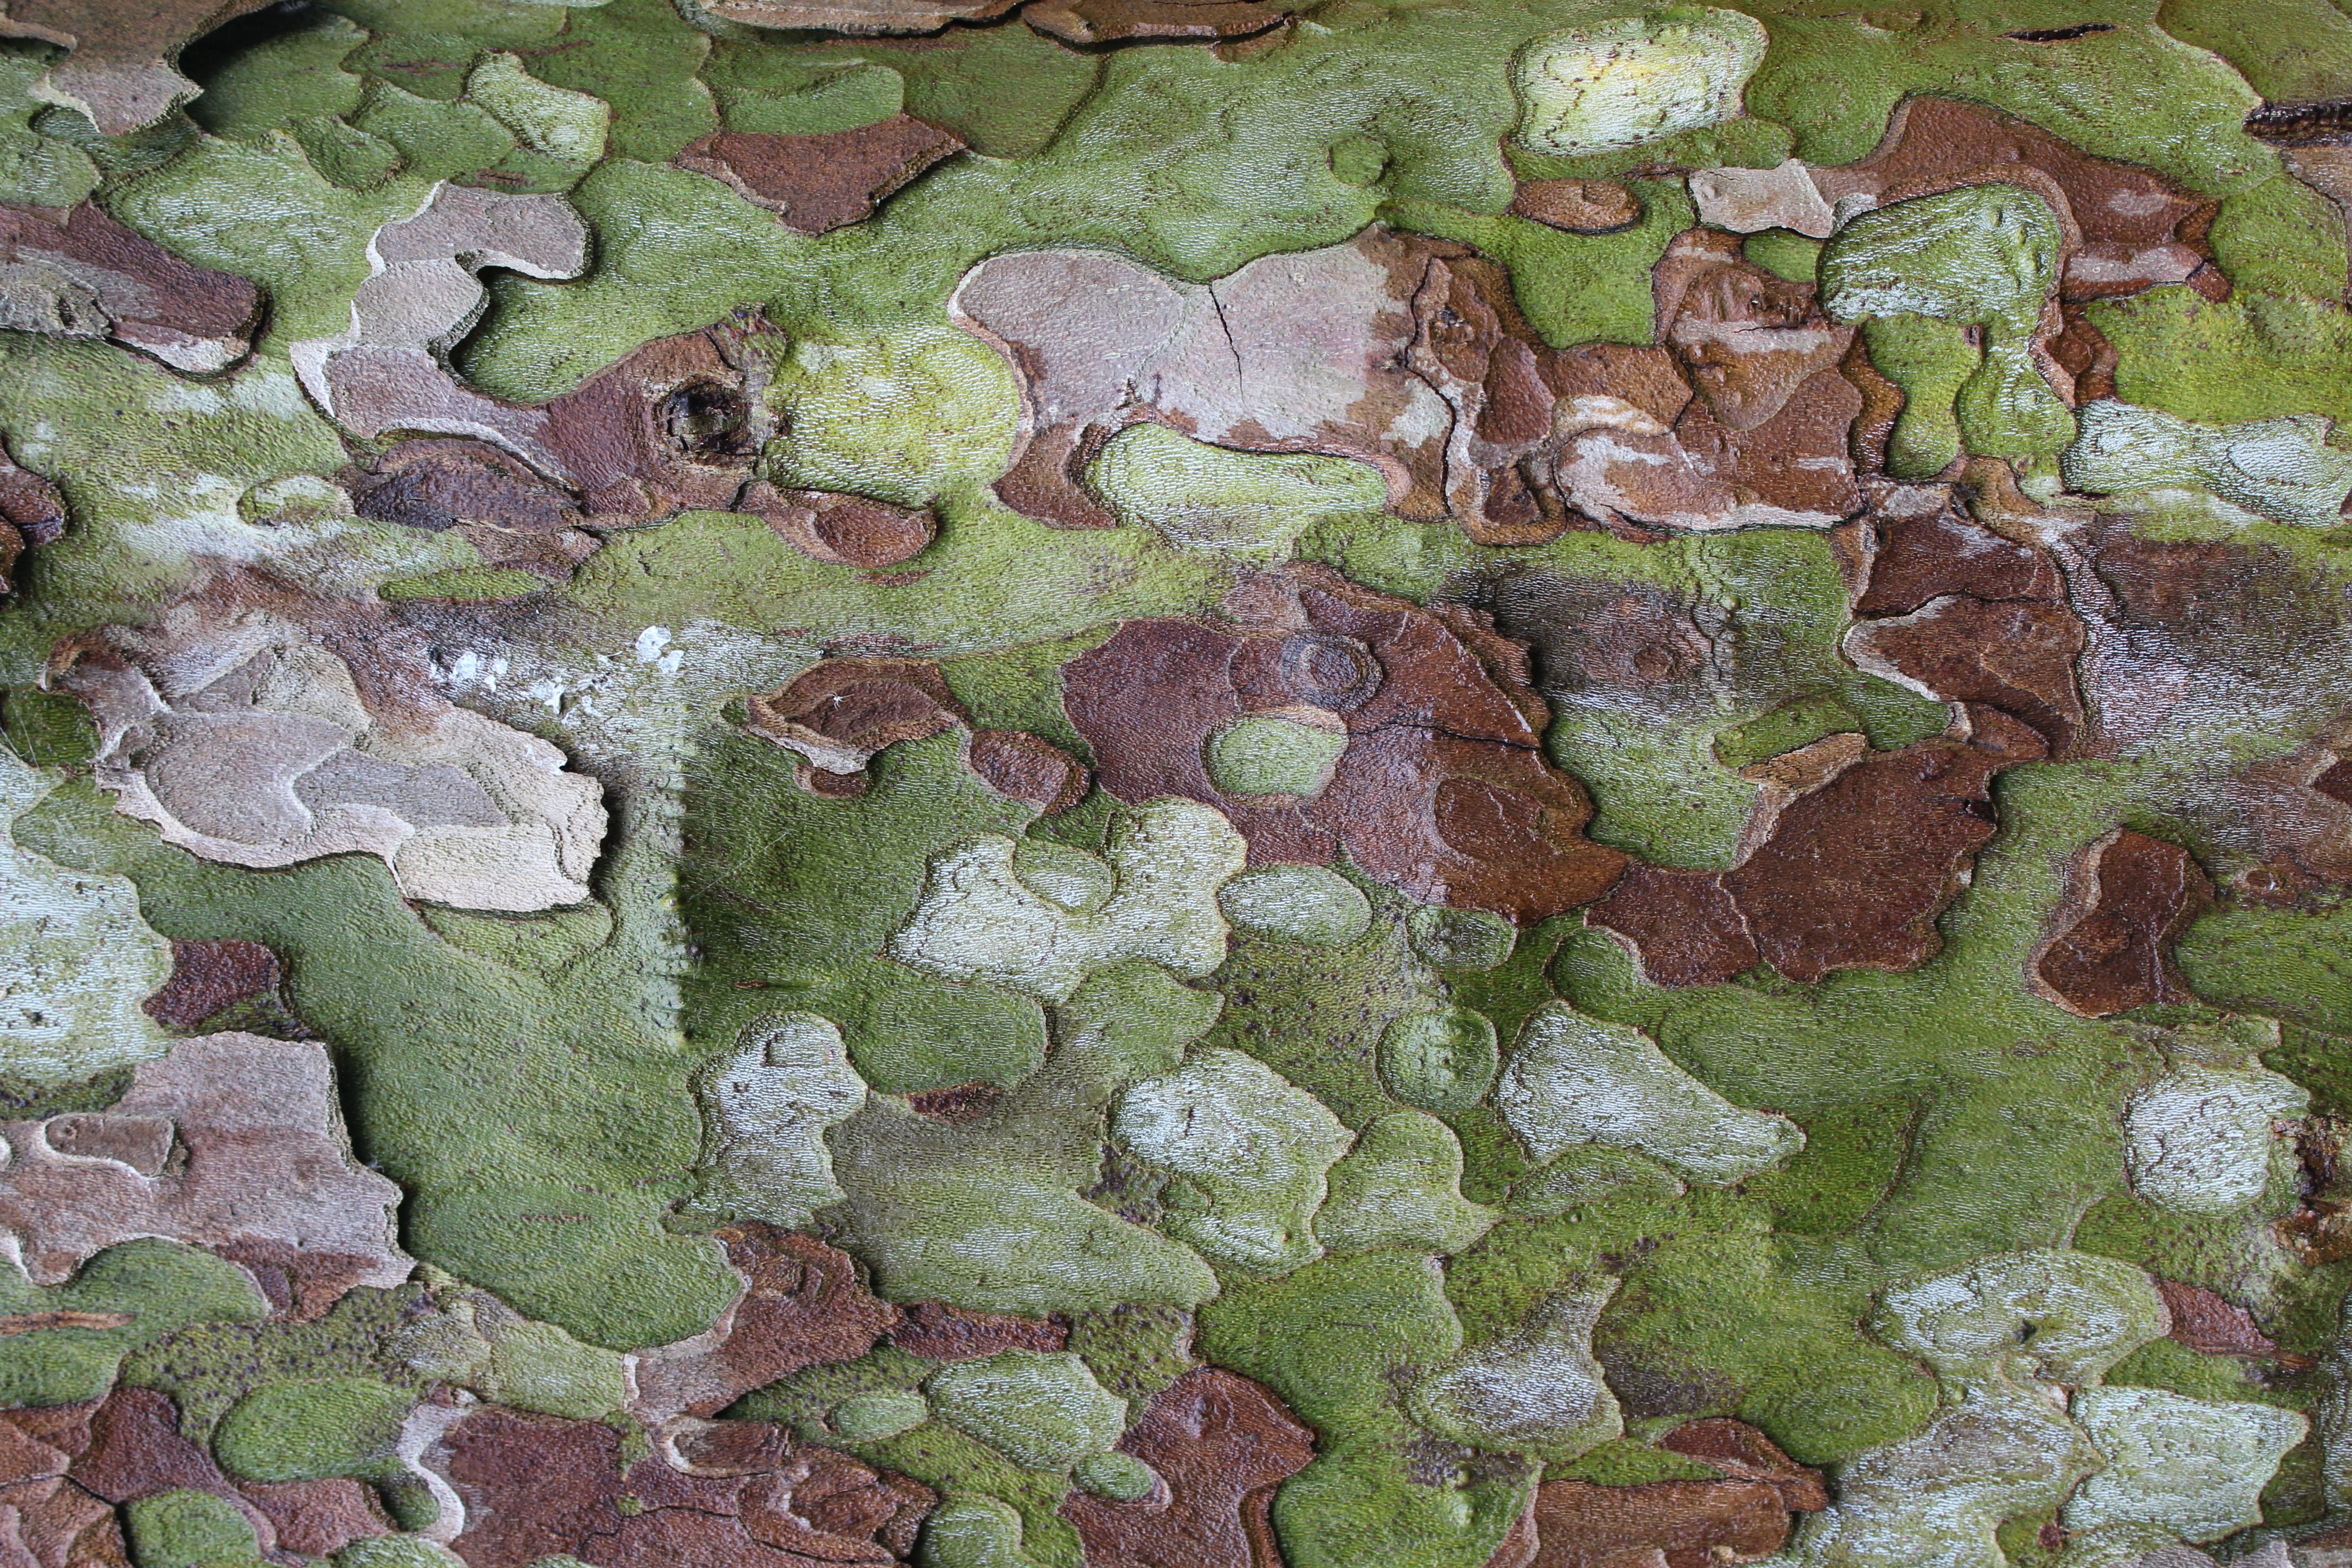
tree, nature, forest, rock, structure, plant, wood, leaf, flower, bark, pond, log, green, soil, botany, garden, close, flora, weathered, tribe, background, tree bark, flooring, military pattern